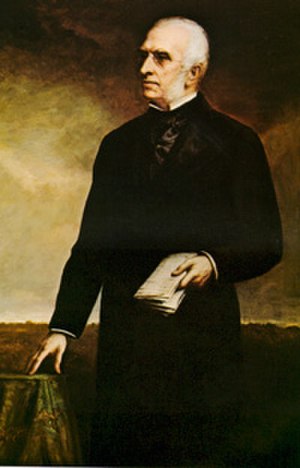
Senatorer fra Massachusetts / Klasse 1
Senatorer fra Massachusetts er de senatorer, som vælges til at repræsentere Massachusetts i USA's senat. De vælges ved almindelige valg for en periode på seks år, som begynder den 3. januar. Valget finder sted den første tirsdag efter 1. november. Før 1914 blev senatorerne valgt af Massachusetts' lovgivende forsamling, og indtil 1935 begyndte deres funktionsperiode den 4. marts. De nuværende senatorer er demokraterne Elizabeth Warren og Ed Markey.